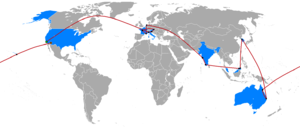
The Amazing Race, est une émission de télévision américaine dans laquelle des équipes de deux ou de quatre personnes font une course autour du monde contre d'autres équipes. L'équipe finissant première gagne un million de dollars.